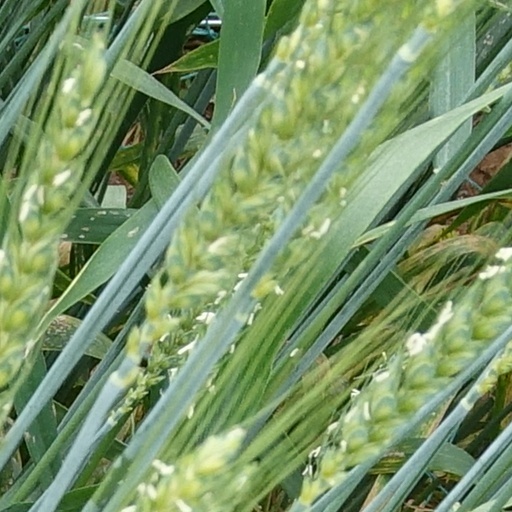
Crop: wheat